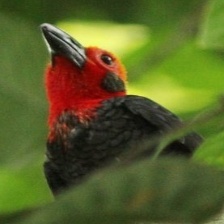
Species: BORNEAN BRISTLEHEAD
Scientific name: PITYRIASIS GYMNOCEPHALA